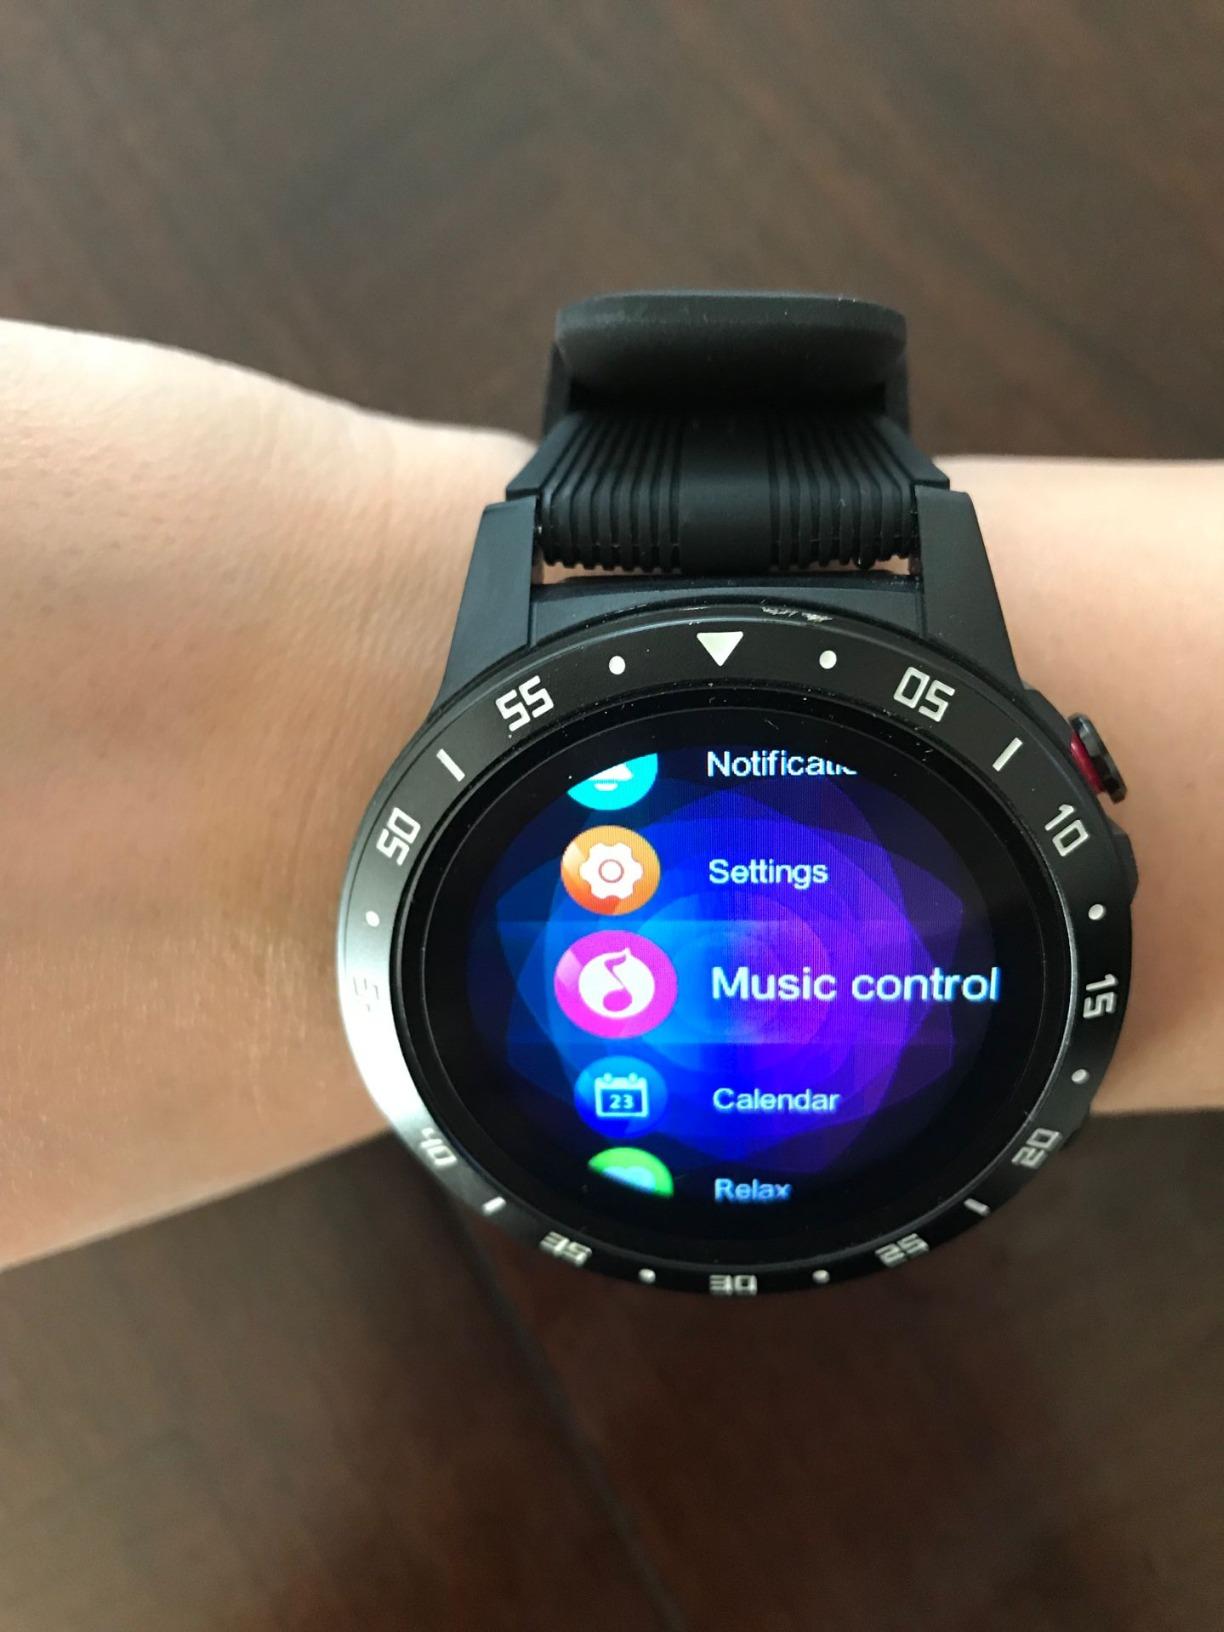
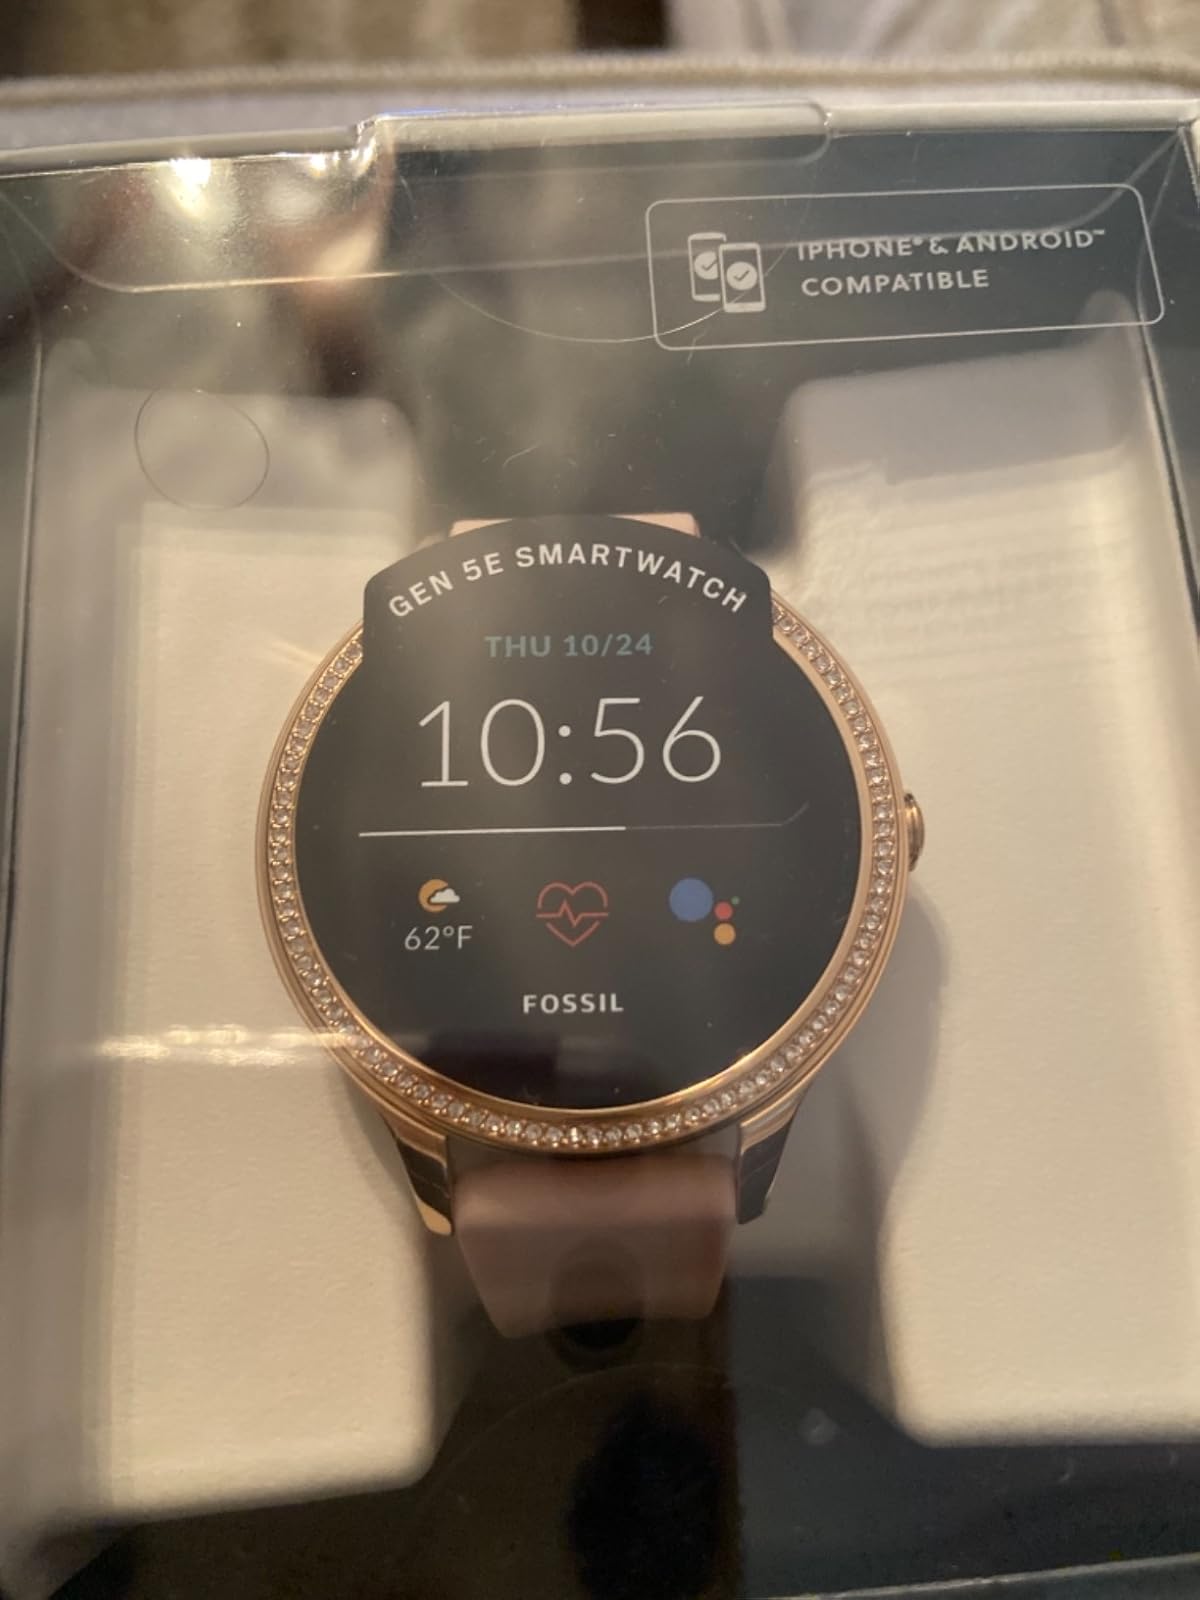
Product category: smartwatch
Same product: no